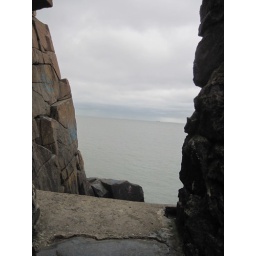
Tuesday, April 5 in Northern Ireland. County Antrim, Bushmill's Distillery, the Giant's Causeway and the coast of Northern Ireland by bus